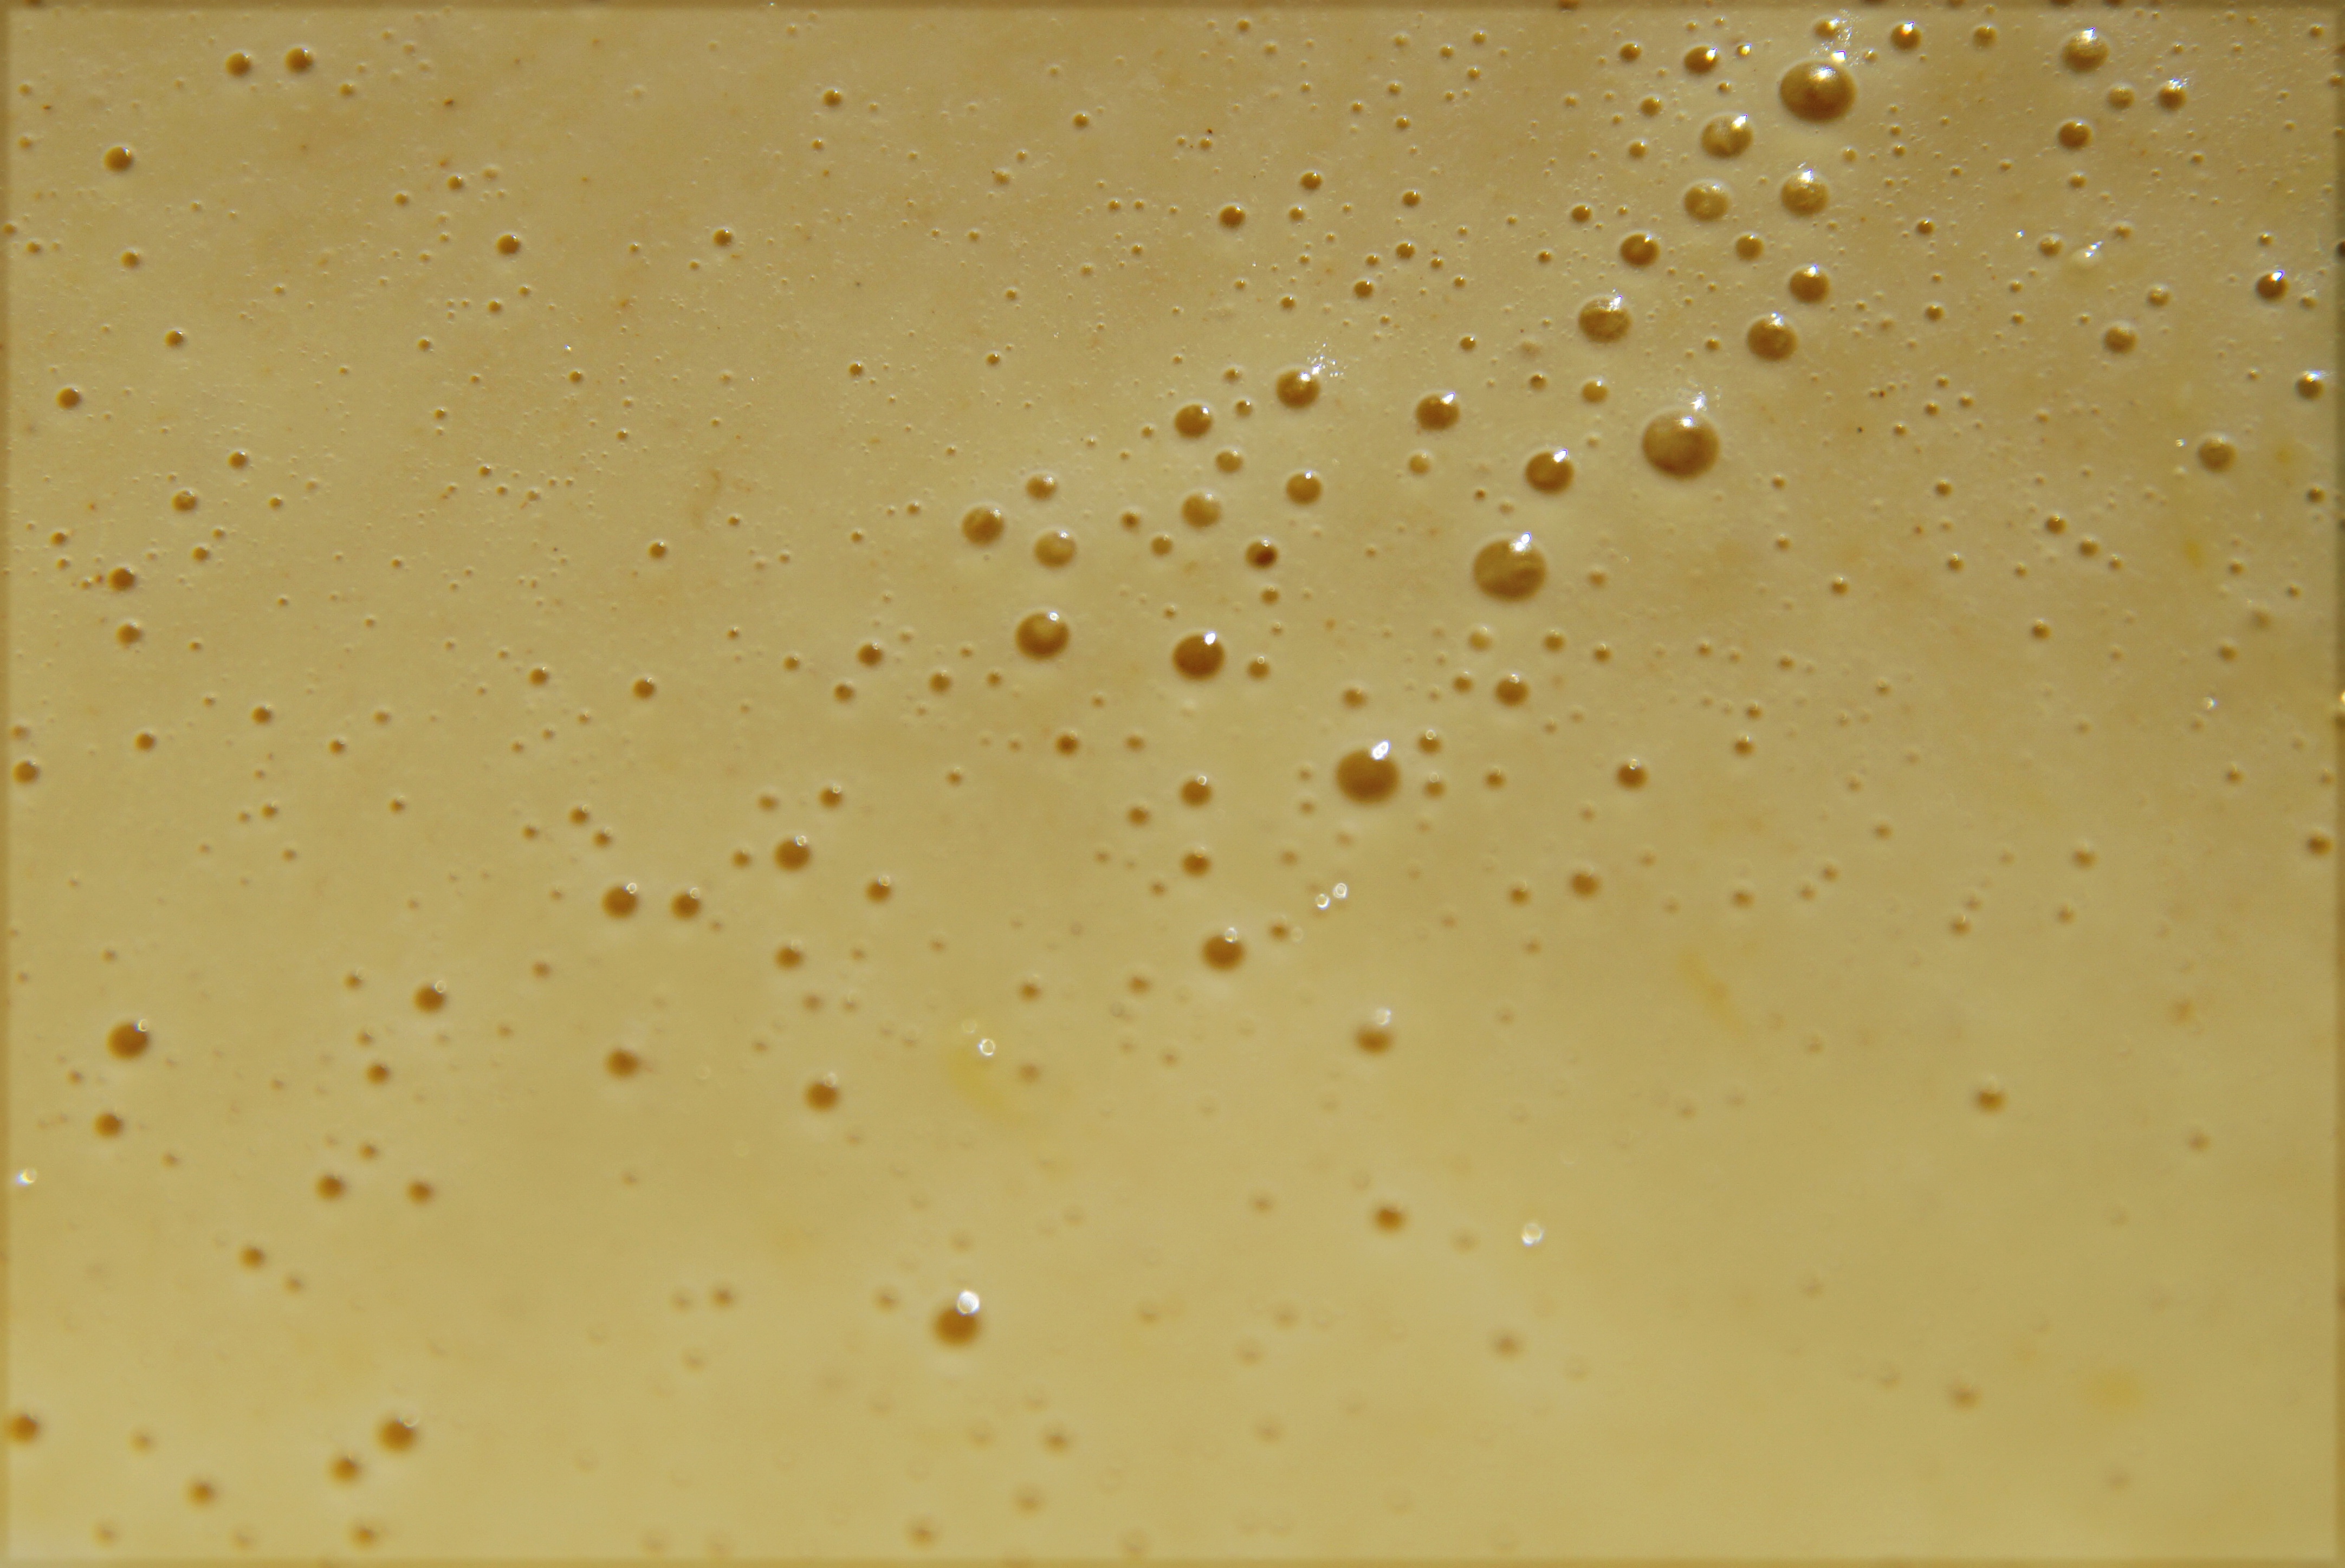
apple, water, wood, texture, floor, pattern, food, yellow, breakfast, healthy, eat, delicious, dough, material, egg, pancake, cook, nutrition, shape, enjoy, benefit from, flour, hunger, nibble, occupied, pancake batter